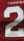
Number: 2